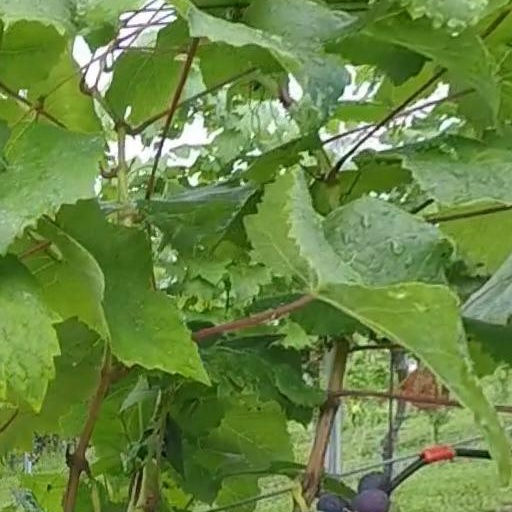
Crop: grape